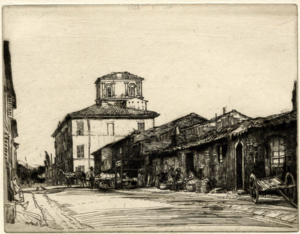
Rue de Porto san Giorgio, gravure de Sir Muirhead Bone, 1911
Porto San Giorgio est une commune italienne d'environ 16 050 habitants, située dans la province de Fermo, dans la région Marches, en Italie centrale.